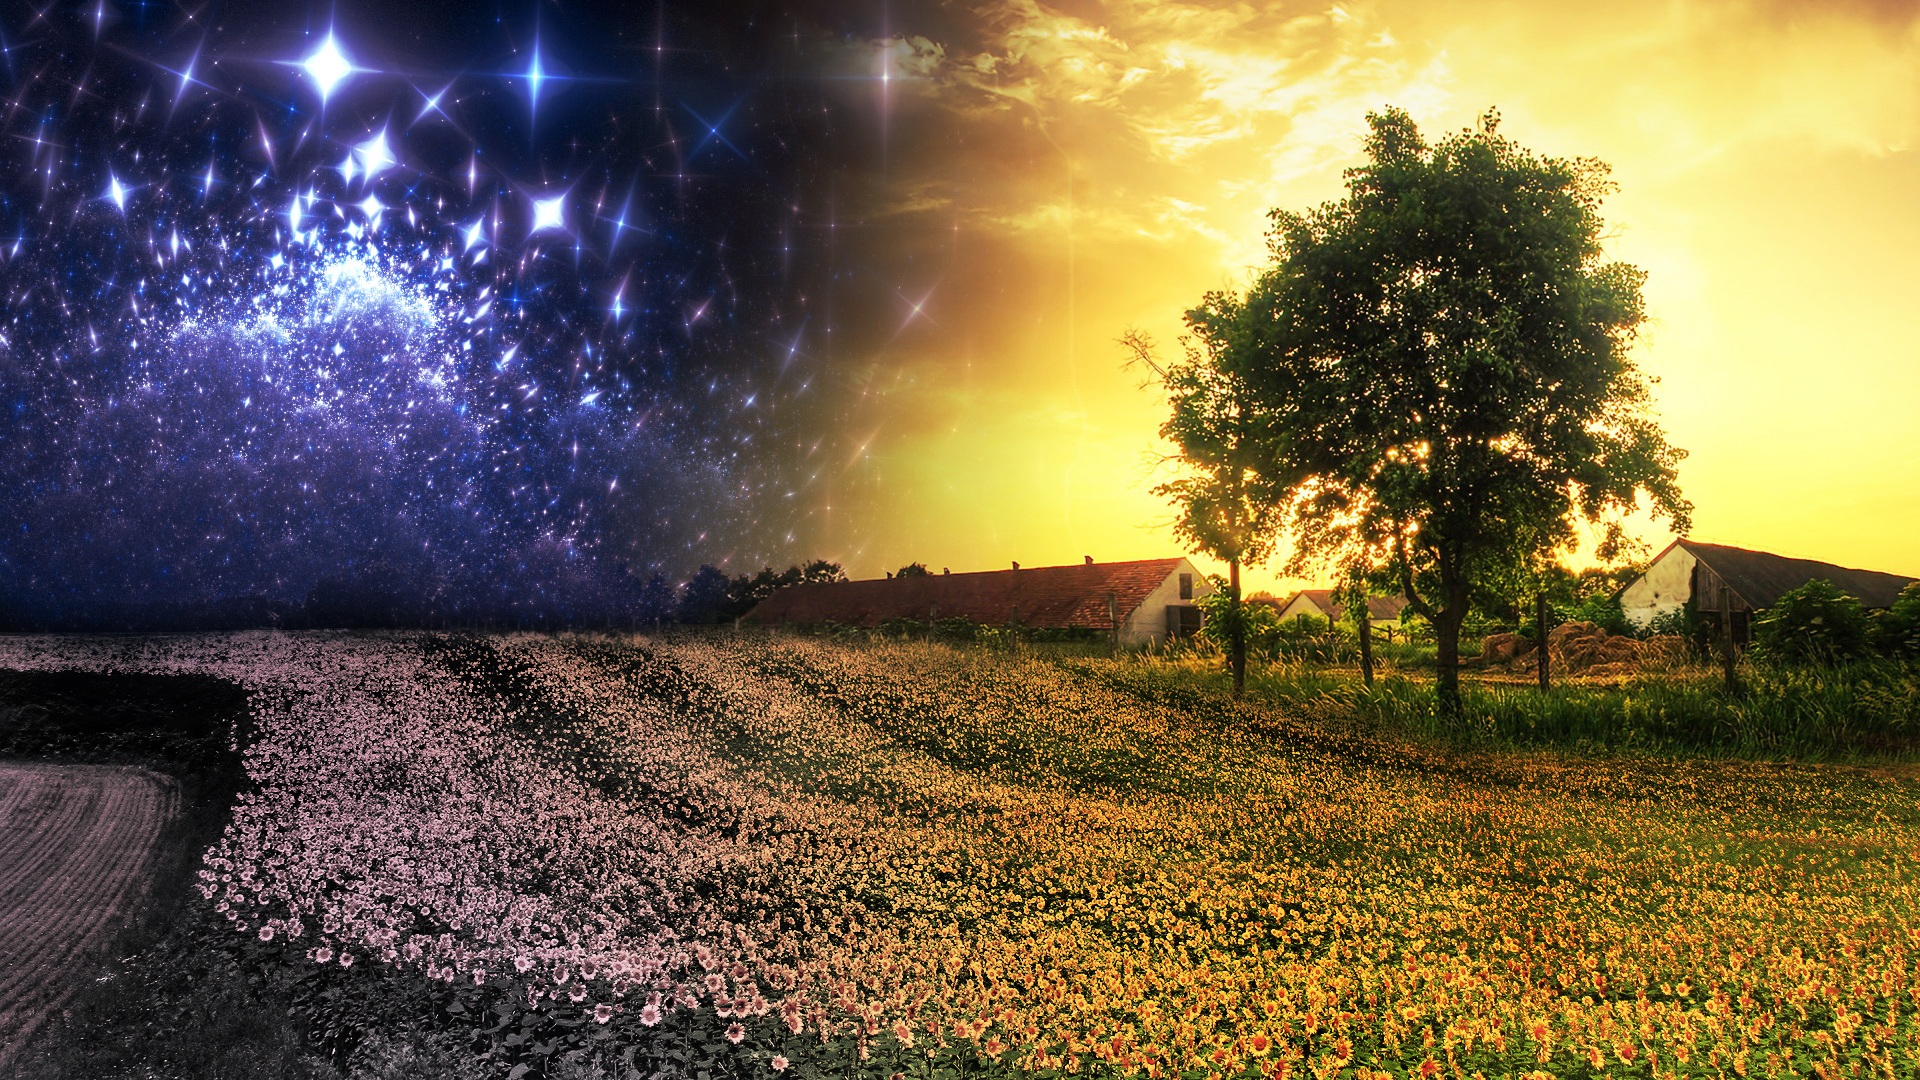
tree, nature, light, sky, field, sunlight, morning, star, evening, autumn, screenshot, matte painting